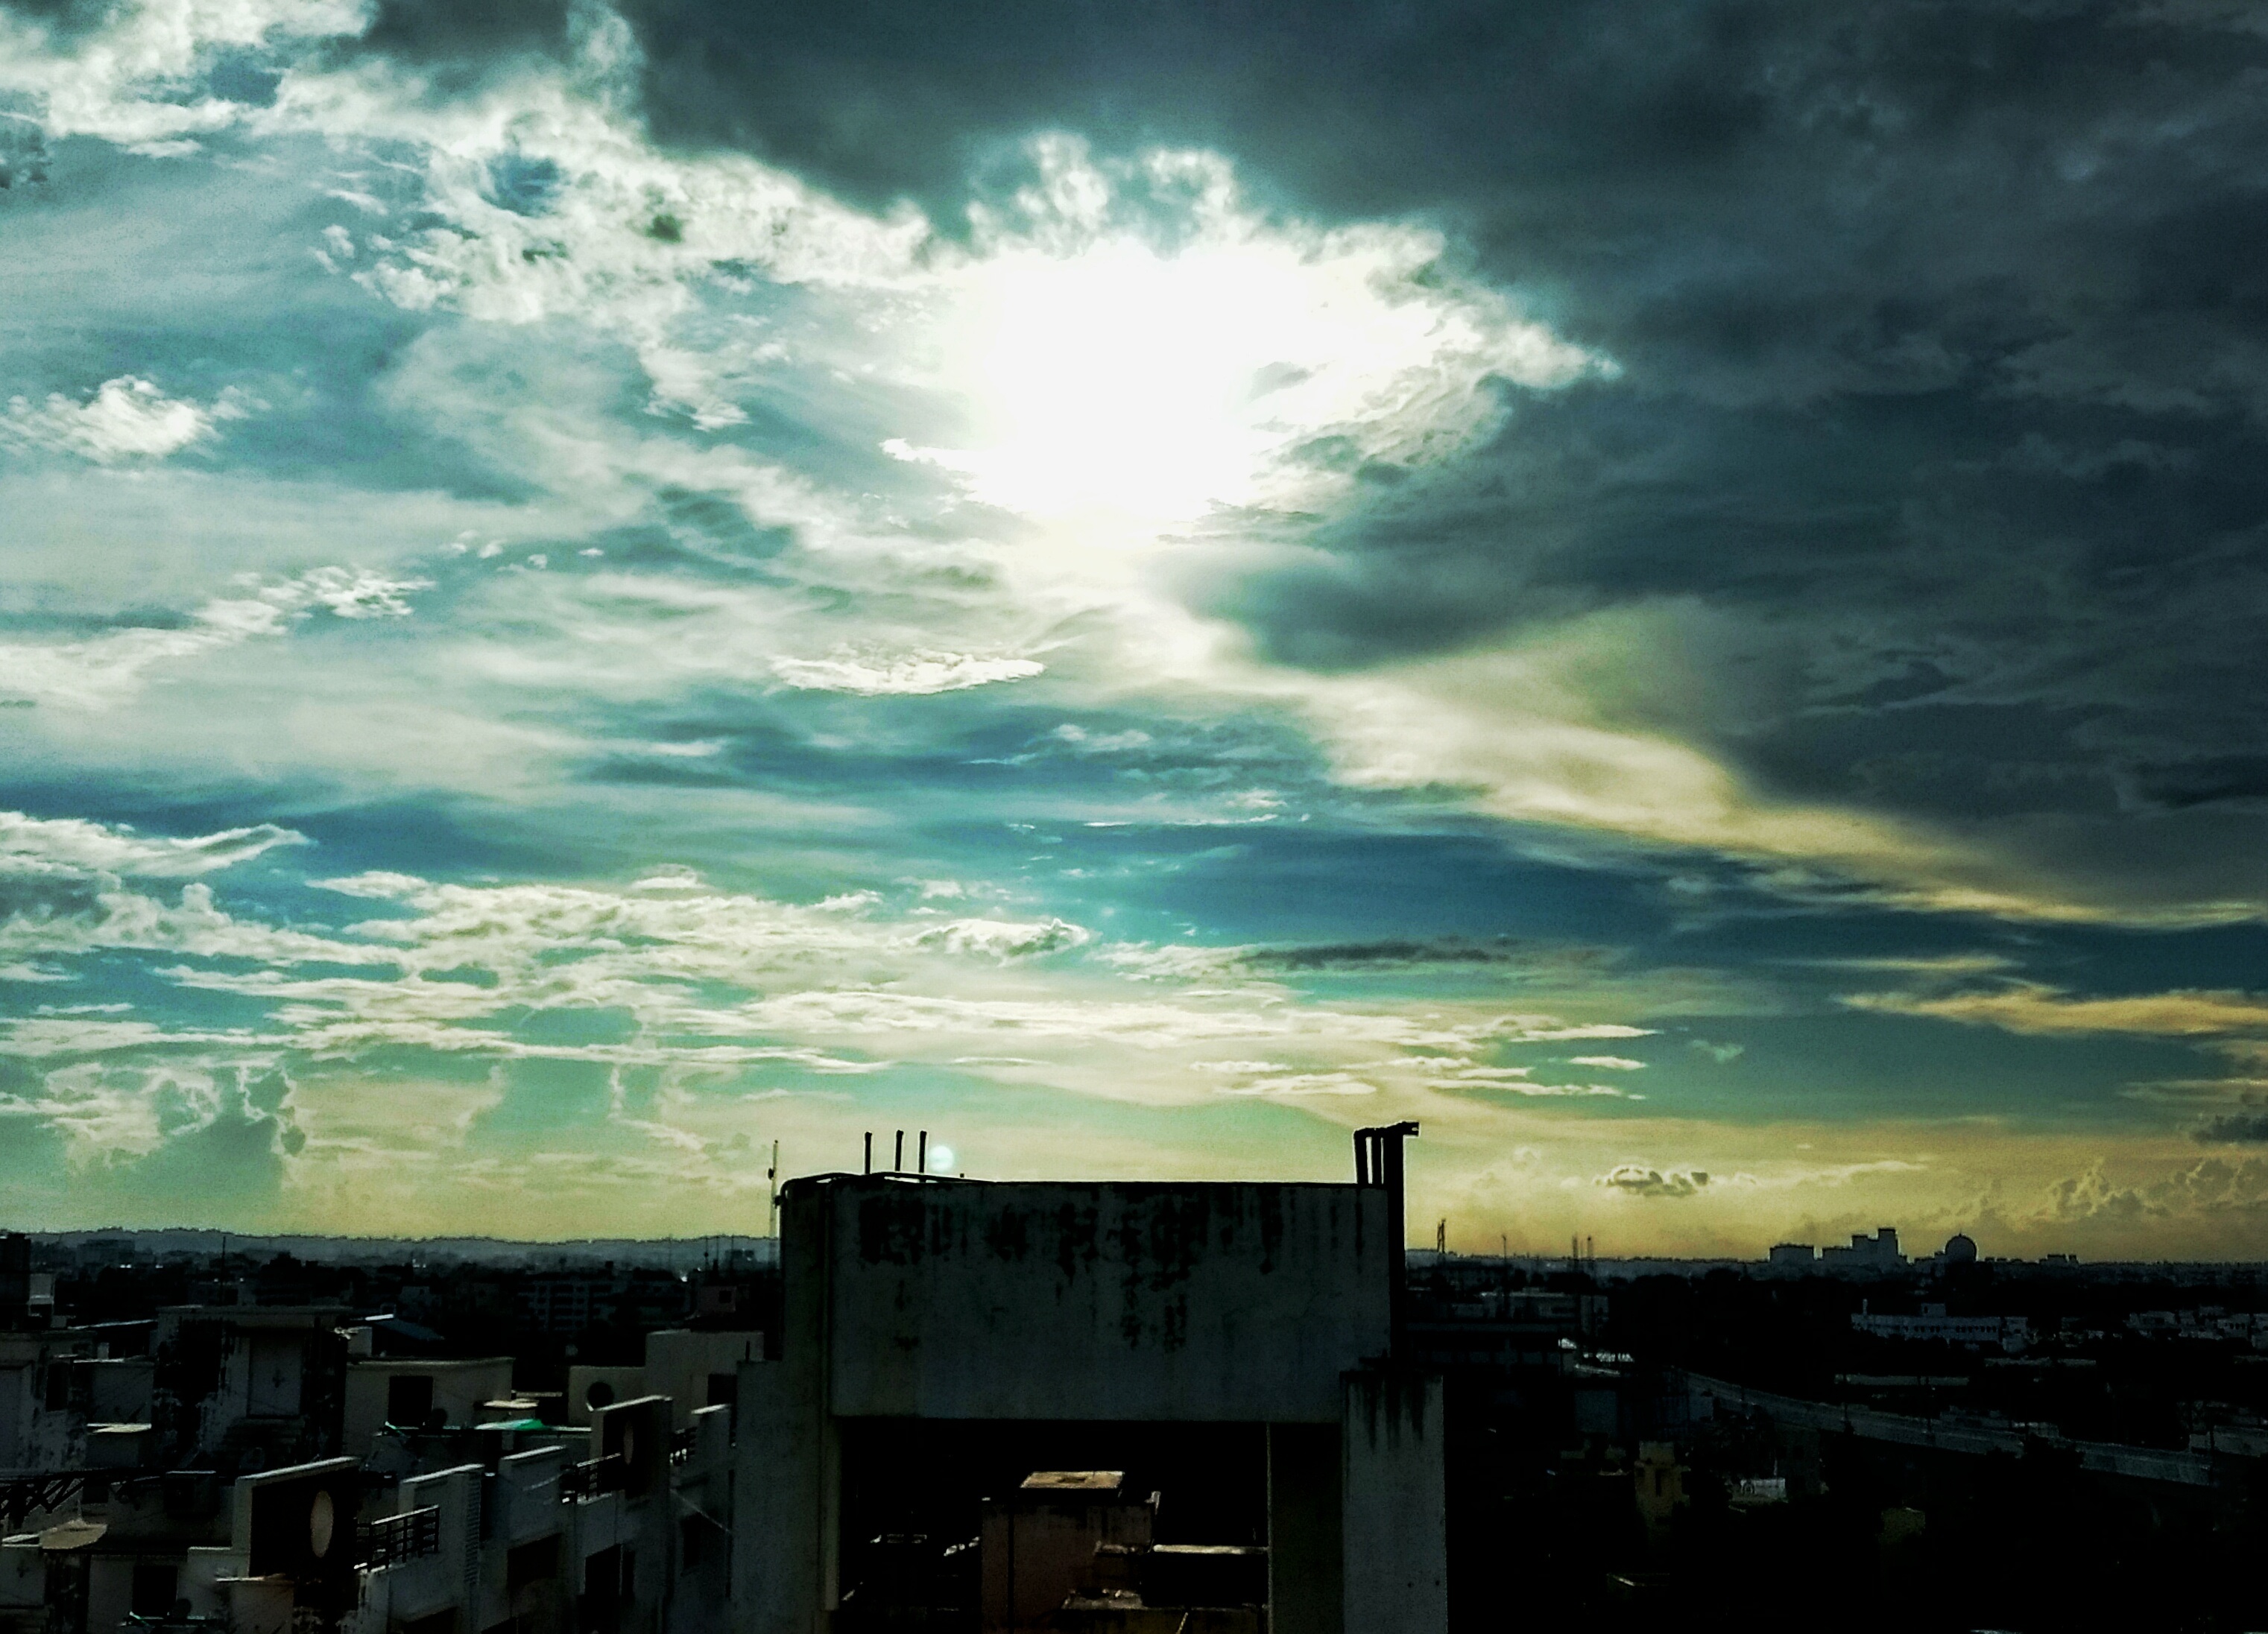
horizon, cloud, sky, sun, sunrise, sunset, skyline, sunlight, morning, dawn, atmosphere, cityscape, dusk, evening, reflection, darkness, meteorological phenomenon, atmosphere of earth